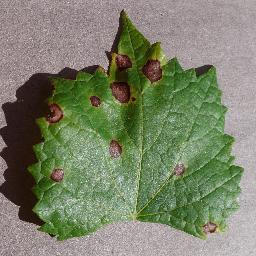
Label: Grape___Black_rot